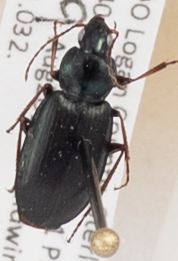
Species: Agonum placidum
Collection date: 2014-08-19
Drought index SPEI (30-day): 0.1
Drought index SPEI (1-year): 0.592
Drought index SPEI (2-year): -0.588